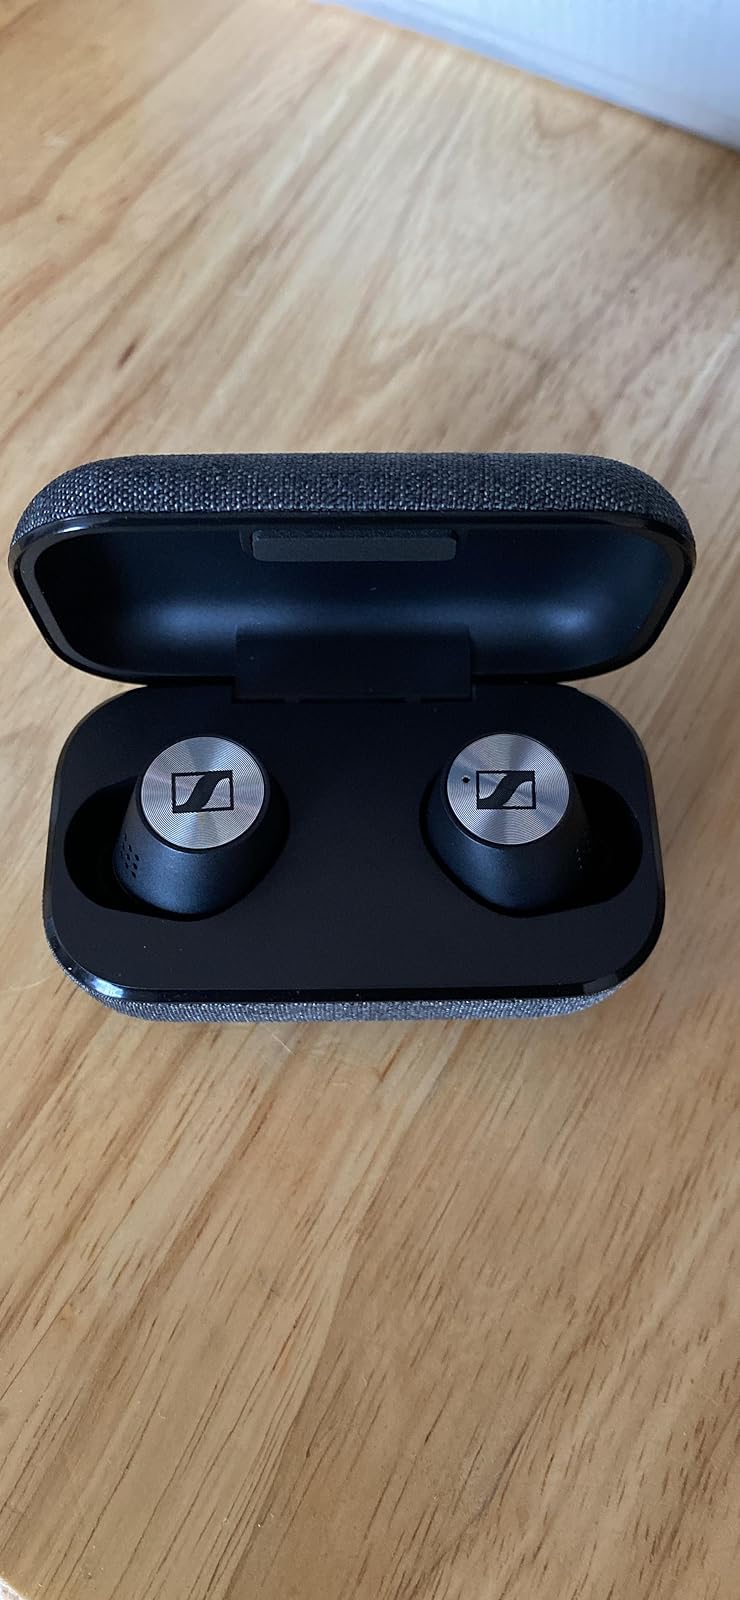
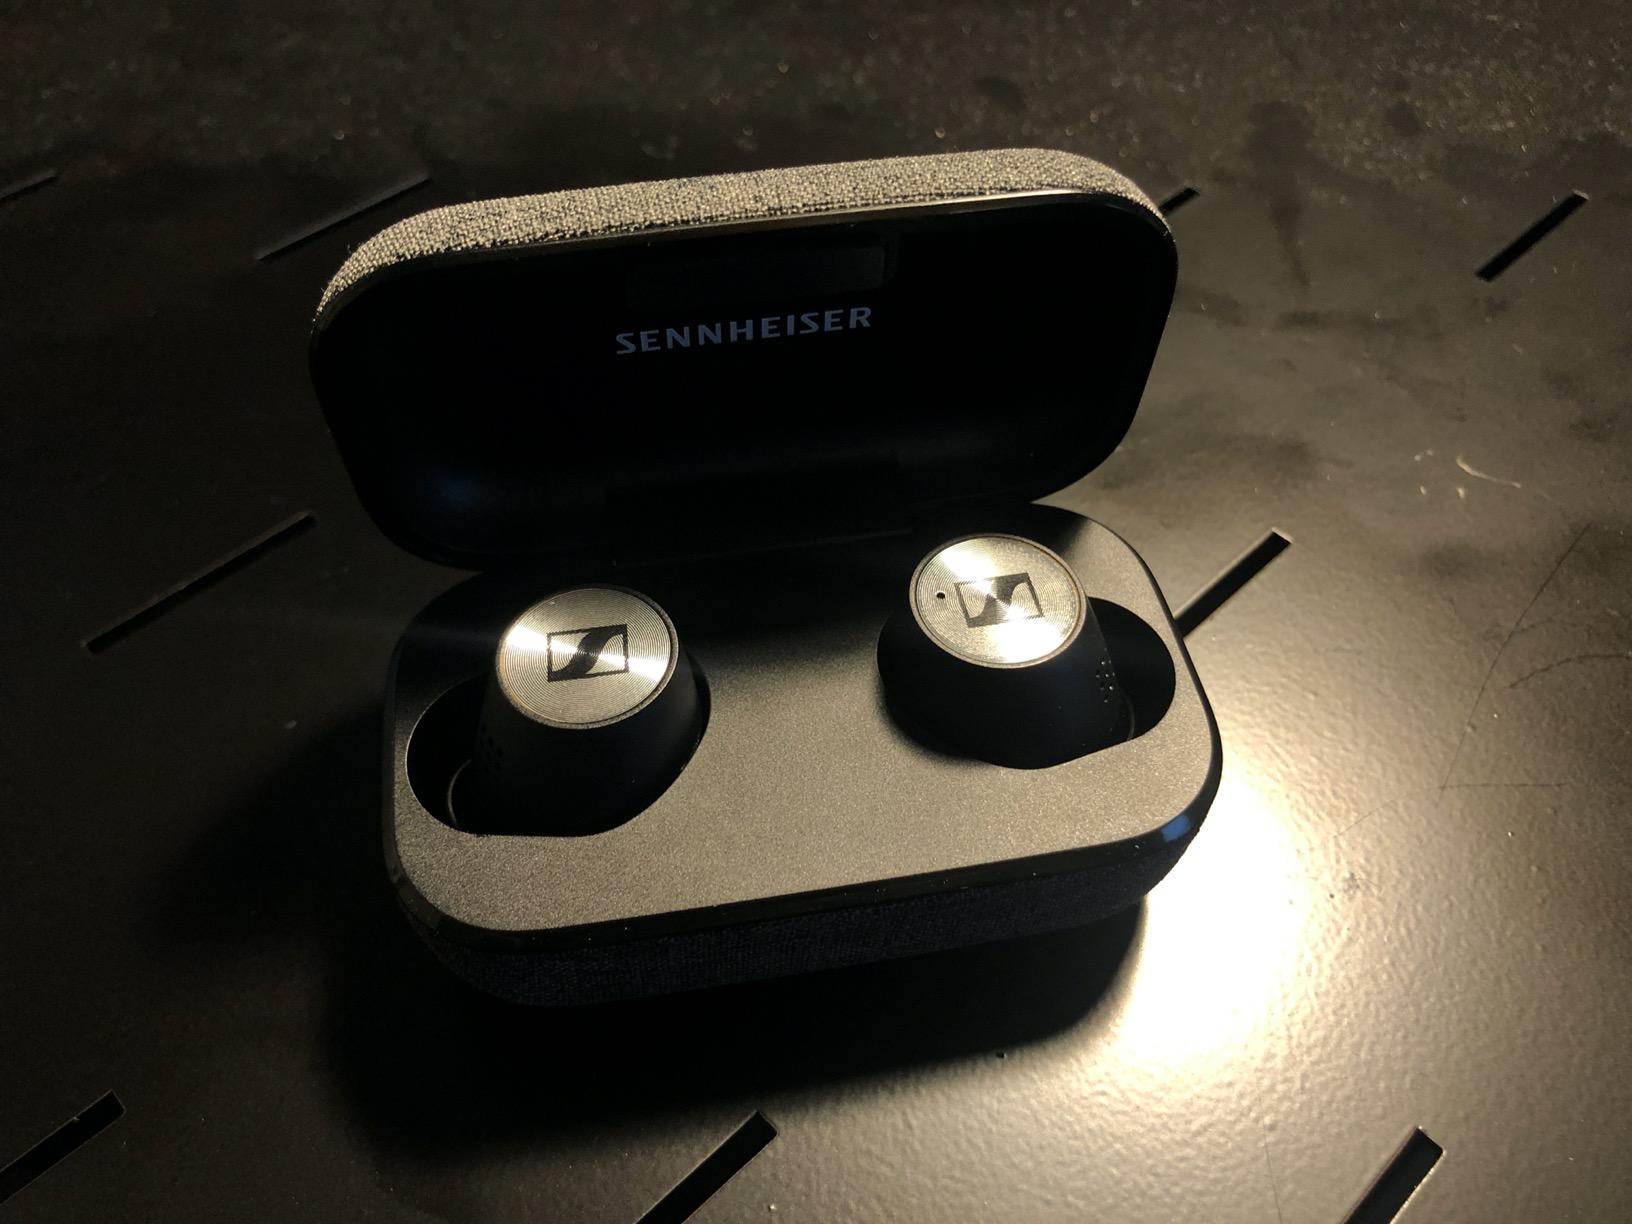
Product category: earbuds
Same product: yes